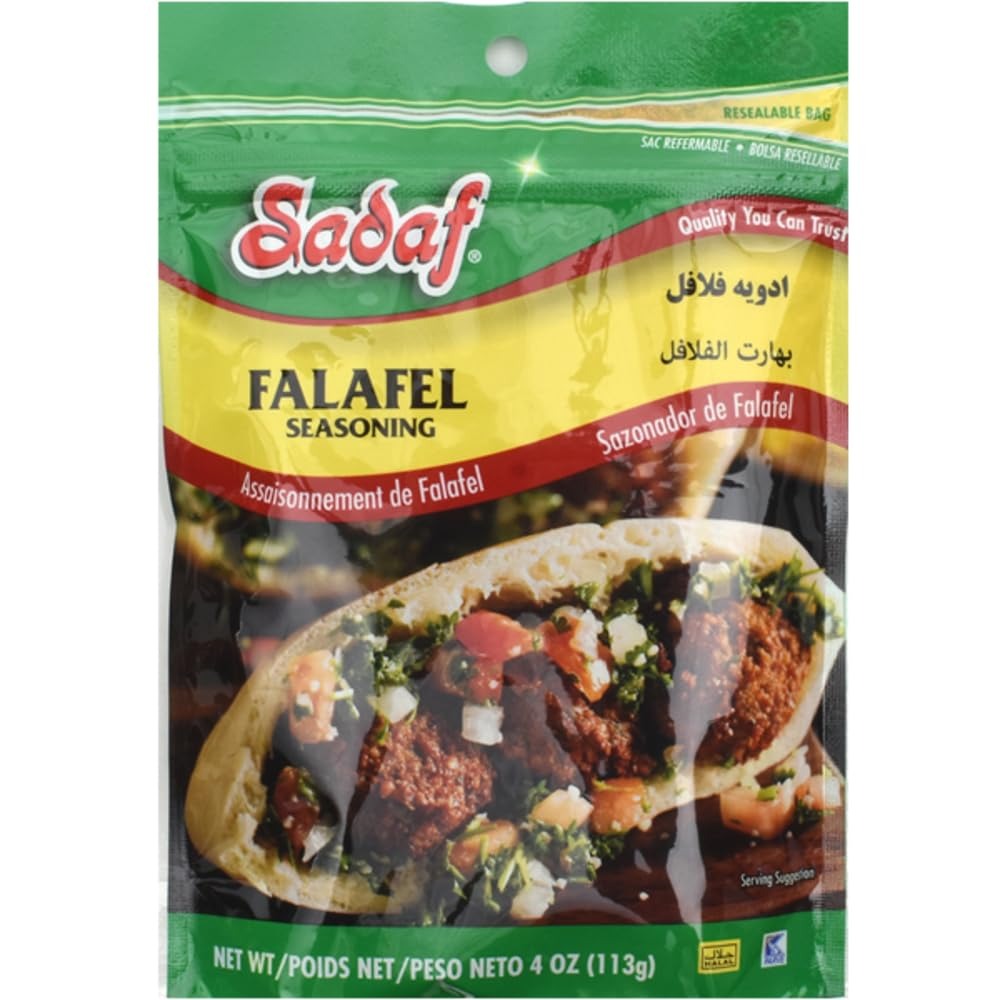
Item Name: Sadaf Falafel Seasoning, 112 Grams
Bullet Point 1: VERSATILE SEASONING: This falafel seasoning is a versatile addition to your spice collection. Use it not only for making traditional falafel but also to add Middle Eastern flair to dips, dressings, marinades, and other dishes.
Bullet Point 2: EASY TO USE: Using Sadaf Falafel Seasoning is a breeze: mix 1 tbsp seasoning with soaked chickpeas, chopped onion, and parsley. Blend, form into balls, fry until golden. Serve with pita, tahini, and tabbouleh for a taste of the Middle East.
Bullet Point 3: AUTHENTIC MIDDLE EASTERN FLAVOR: Sadaf Falafel Seasoning brings the authentic taste of the Middle East to your dishes, adding a burst of flavor that perfectly complements falafel and other Middle Eastern-inspired recipes.
Bullet Point 4: KOSHER: Kosher certification ensures top-quality standards for your satisfaction. The perfect addition to your pantry
Bullet Point 5: CONVENIENT RESEALABLE BAG: The 4 oz resealable bag ensures that the falafel seasoning remains fresh and easily accessible. It allows you to measure out the desired amount for your recipes and keeps the remaining seasoning fresh for future use.
Product Description: Introducing Sadaf Falafel Seasoning - the perfect blend of flavorful spices for creating authentic Middle Eastern-style falafel. Made with high-quality ingredients including coriander, cumin, onion, garlic, turmeric, salt, pepper, parsley, cilantro, and baking soda, this 4 oz resealable bag is a must-have for any home cook looking to add an extra burst of flavor to their falafel. The aromatic blend of herbs and spices in Sadaf Falafel Seasoning brings out the rich, earthy flavors that are the hallmark of this beloved Middle Eastern dish. Each ingredient has been carefully selected for its unique flavor and aroma, resulting in a seasoning that's both complex and well-balanced. Using Sadaf Falafel Seasoning is easy - simply mix 1 tablespoon of the seasoning with 1 cup of soaked chickpeas, 1/4 cup chopped onion, and 1/4 cup chopped parsley. Blend until the mixture is well-combined and the chickpeas are broken down into small pieces. Form the mixture into small balls and fry until golden brown. Serve with pita bread, tahini sauce, and a side of tabbouleh for a delicious and authentic Middle Eastern meal. Whether you're a seasoned falafel-maker or a novice looking to try something new, Sadaf Falafel Seasoning is the perfect addition to your kitchen. So why wait? Order now and start enjoying the rich, aromatic flavors of Middle Eastern cuisine today! Ingredients: Coriander, Cumin, Onion, Garlic, Turmeric, Salt, Pepper, Parsley, Cilantro, Baking Soda. Allergen: Packed on shared equipment with wheat, tree nuts, soy and sesame. Product of USA
Value: 4.0
Unit: Ounce

Price: 8.54